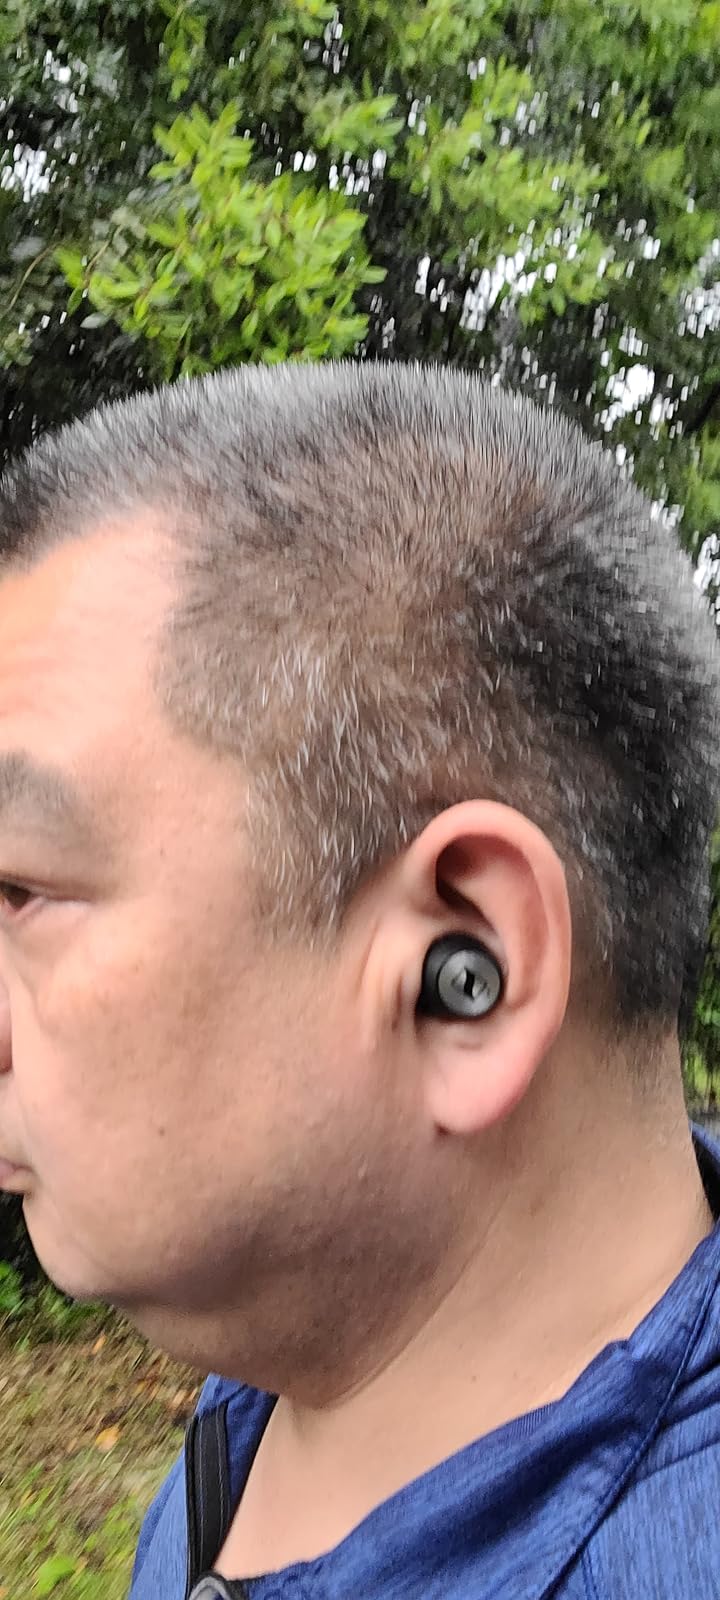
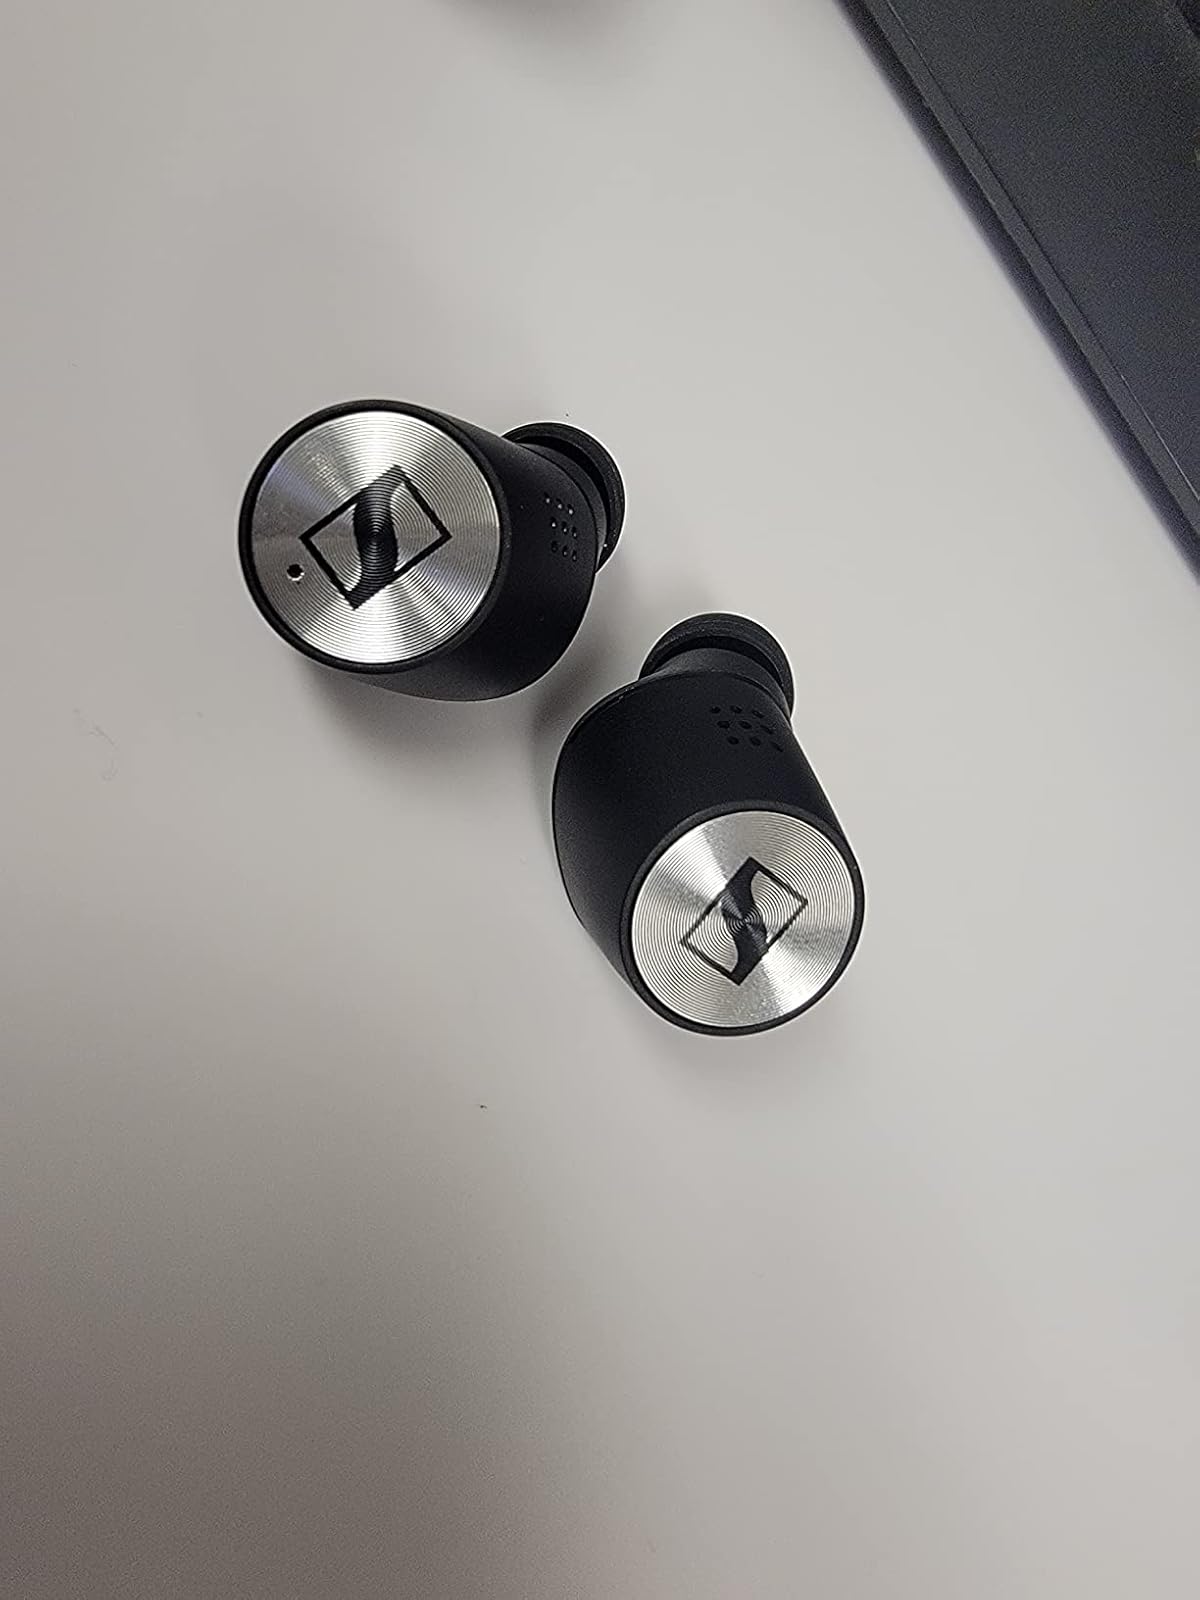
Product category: earbuds
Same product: yes